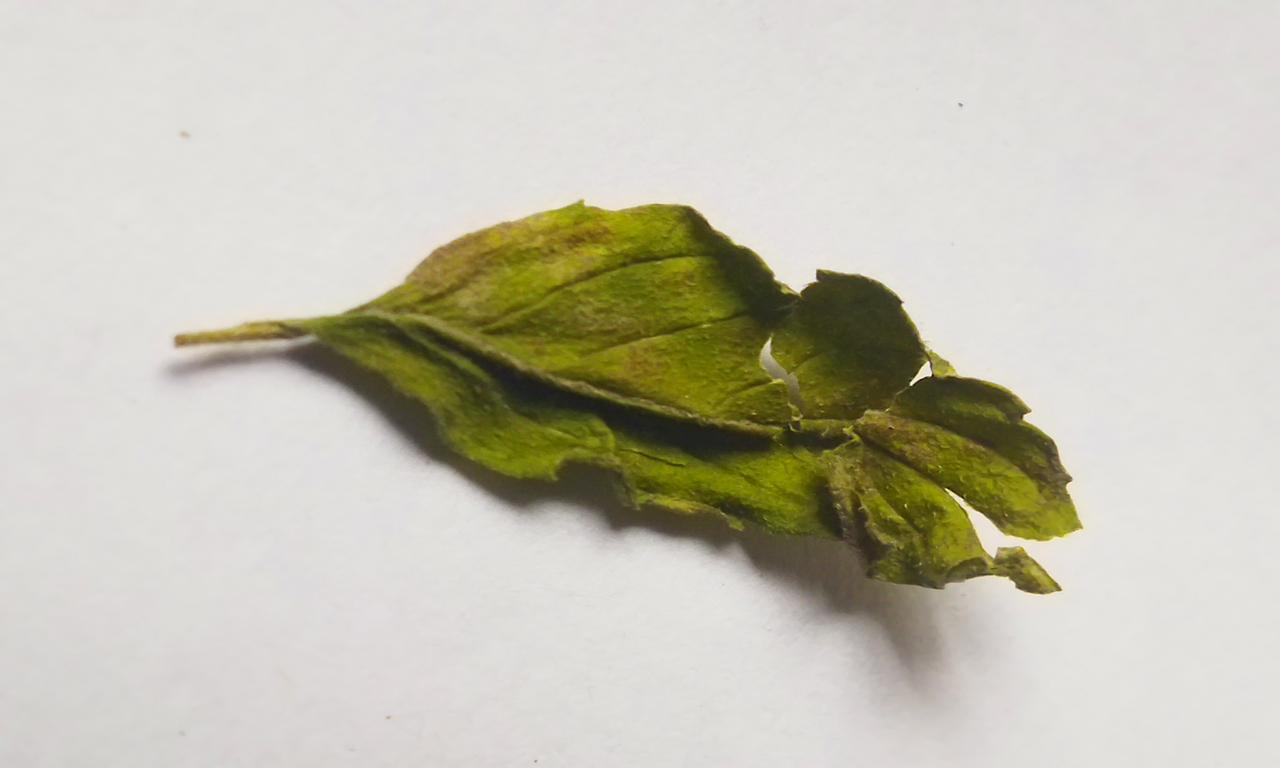
Label: Spoiled